History of Bucharest

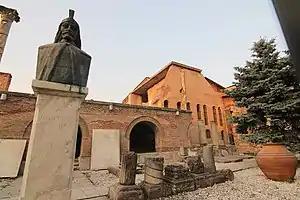
"Curtea Veche", the old princely court

Slavs founded several settlements in the Bucharest region, as pointed out by the Slavic names of Ilfov (from "elha" – "alder"), Colentina, Snagov, Glina, Chiajna, etc. According to some researches, the Slavic population was already assimilated before the end of the Dark Ages. While maintaining commercial links with the Byzantine Empire (as attested by the excavations of 9th–12th century Byzantine coins at various locations), the area was subject to the successive invasions of Pechenegs and Cumans and conquered by the Mongols during the 1241 invasion of Europe. It was probably later disputed between the Magyars and Second Bulgarian Empire.